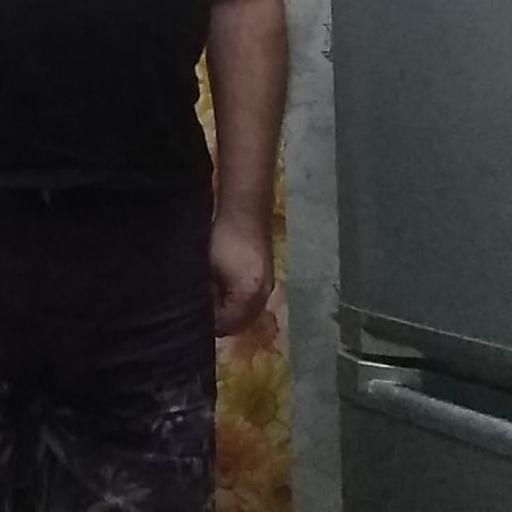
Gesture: no_gesture